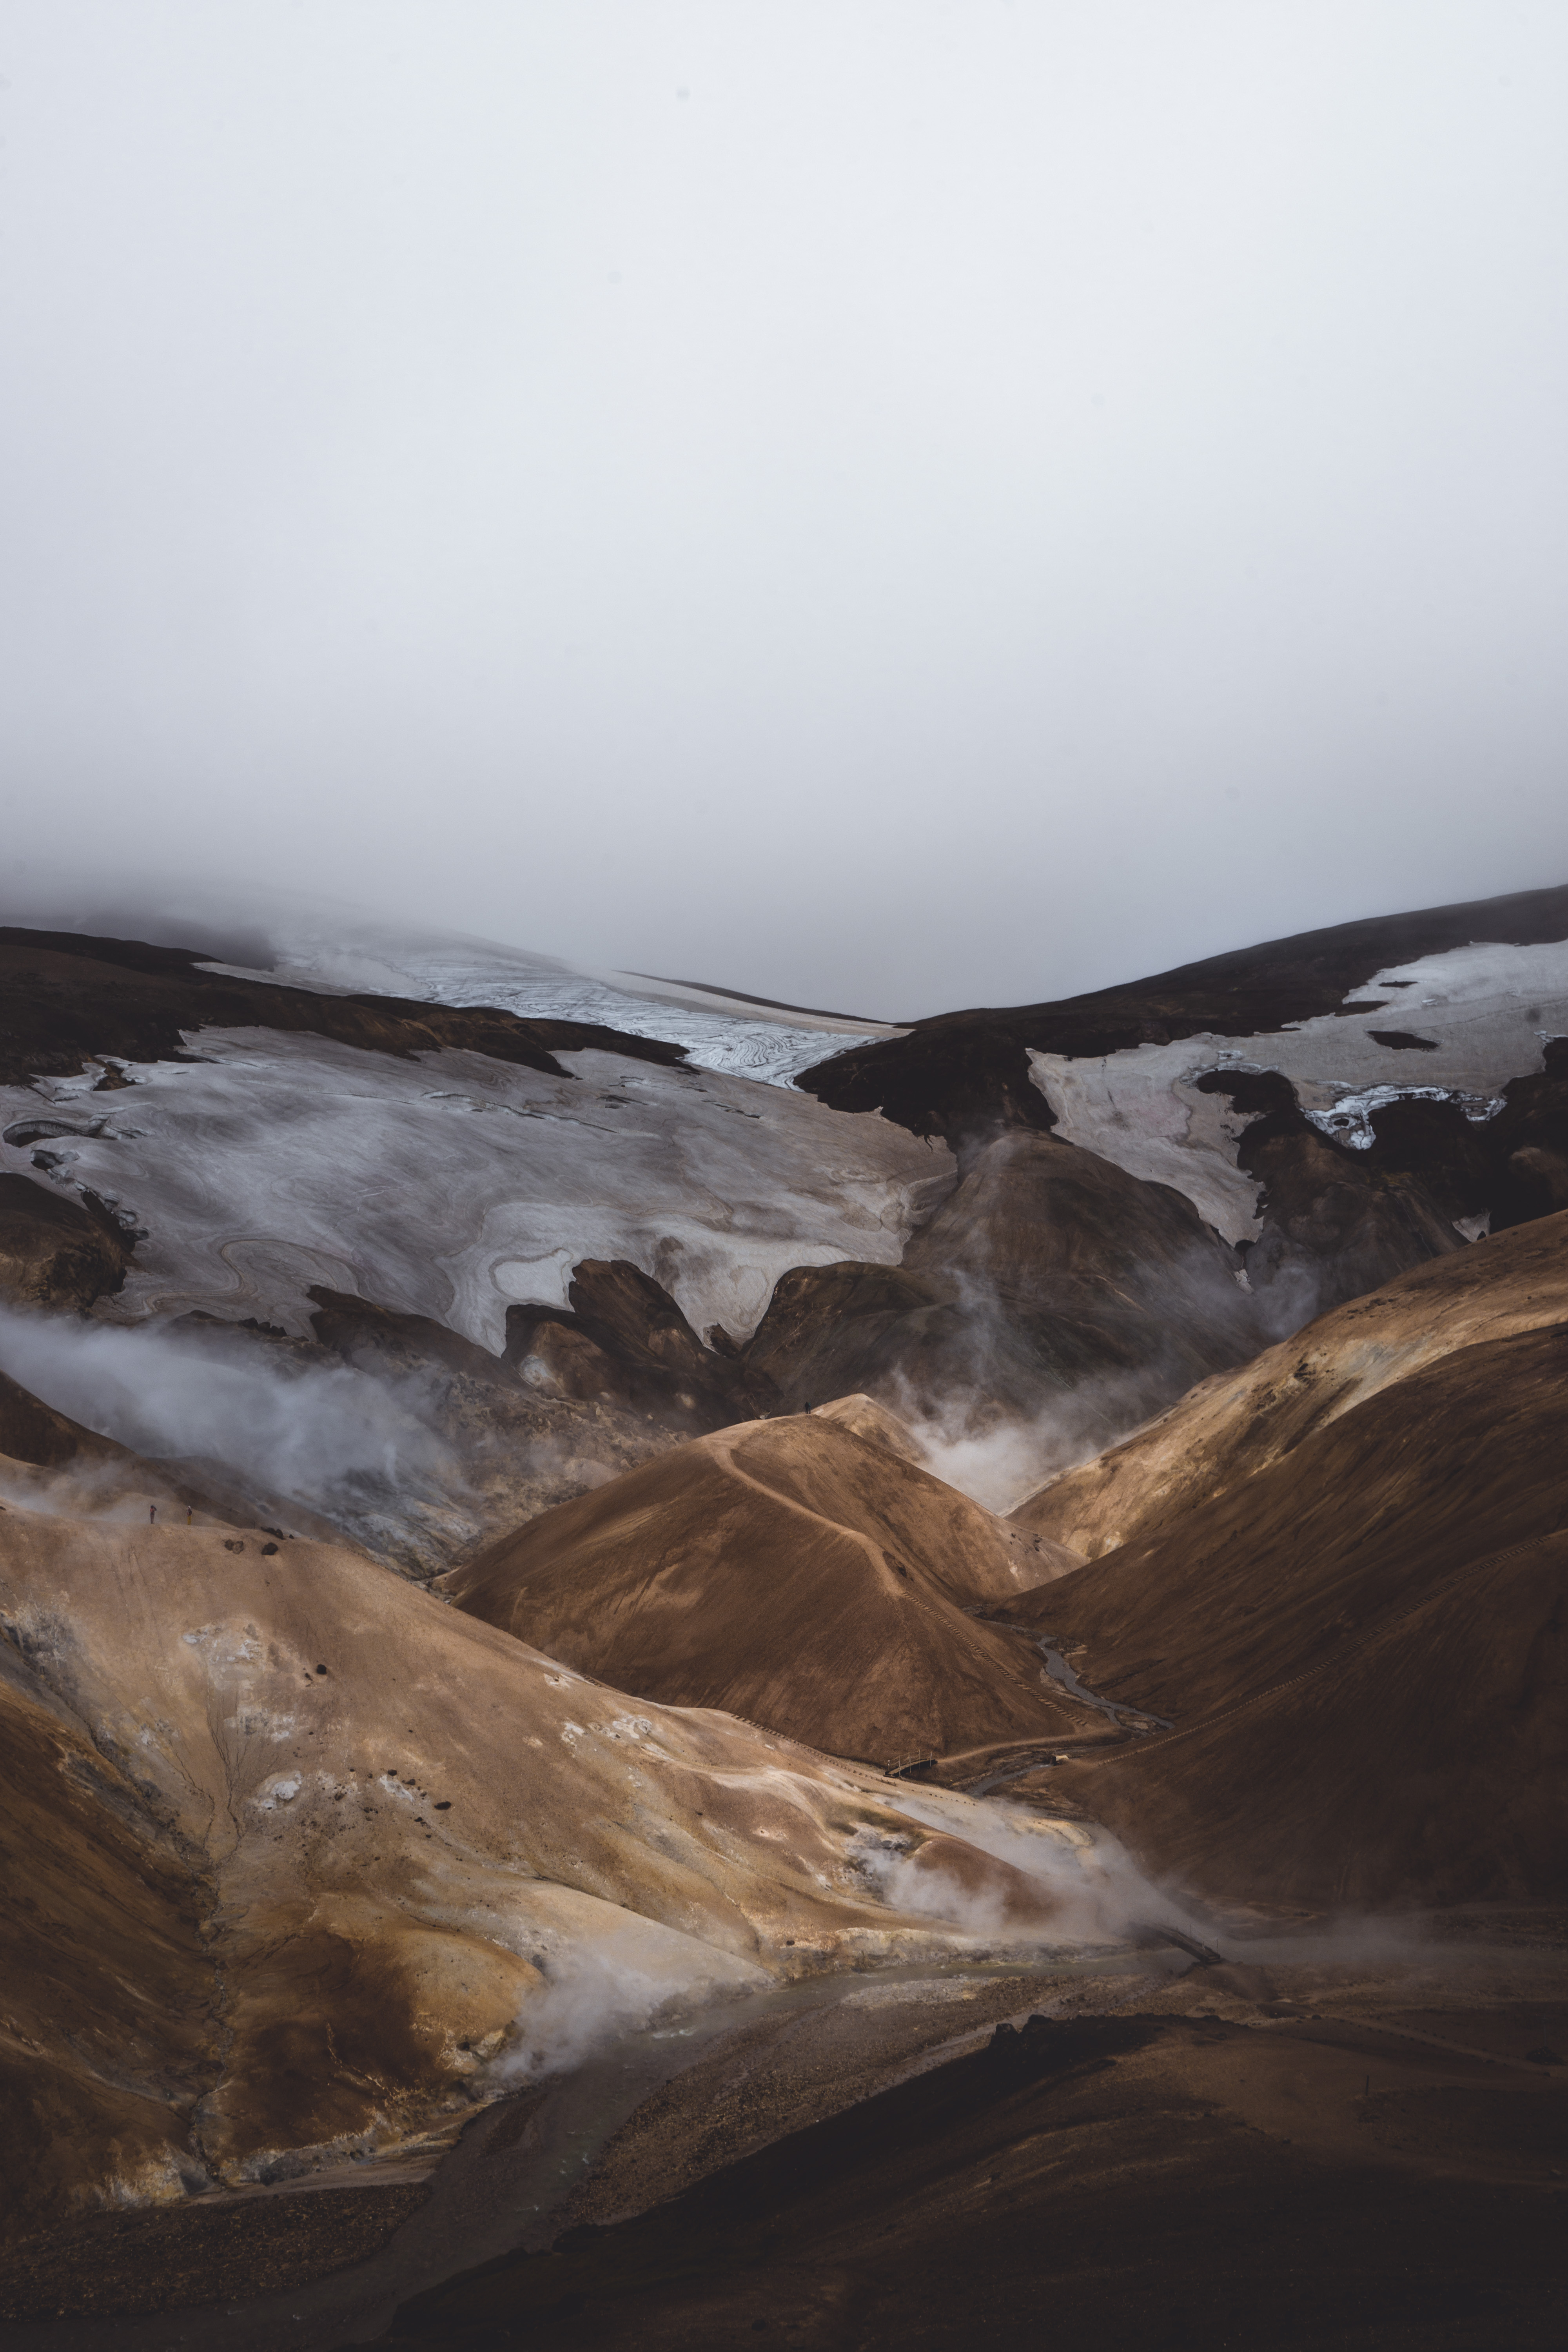
atmospheric phenomenon, sky, geological phenomenon, rock, geology, highland, sea, landscape, mountain, atmosphere, hill, coast, badlands, fell, terrain, glacier, national park, formation, glacial landform, winter, ice, tundra, road, ocean, mist, valley, wave